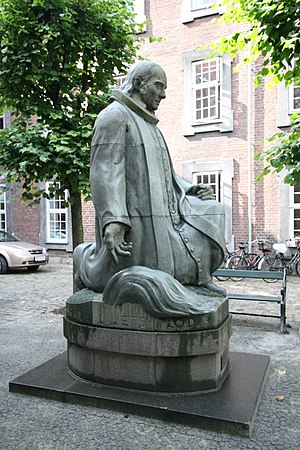
Vartov Kirke
Grundtvigstatuen af Niels Skovgaard
Vartov Kirke er en kirke bygget 1755 i Løngangstræde i København. Kirken er bygget som en del af udvidelsen af det historiske bygningskompleks Vartov fra 1725. Den er den eneste kirke i København uden tårn eller kuppel. De to klokker hænger på en stabel inde i Vartovs gård.